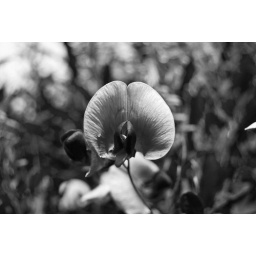
Beautiful pink flower in black and white